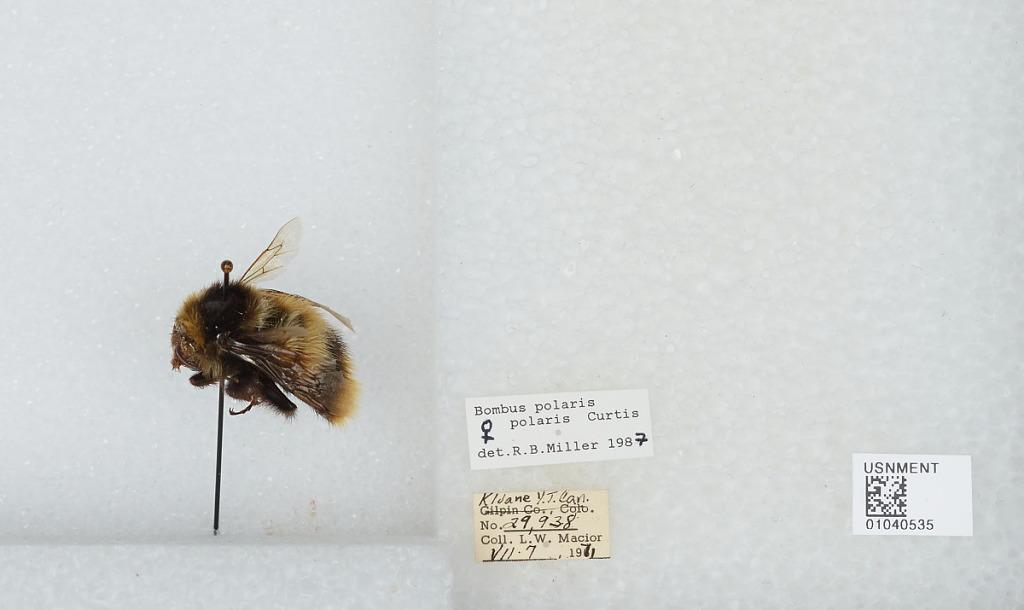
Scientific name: Bombus (Alpinobombus) polaris Curtis
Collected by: L. Macior
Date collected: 1971-7-7
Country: Canada
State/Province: Yukon Territory
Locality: Kluane
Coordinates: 60.75, -139.5
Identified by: Miller, R. B.